Stuart Wolfe

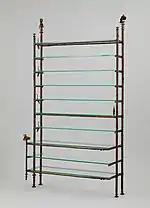
Bronze shelf named "Arabesque" with glass floors and figuartive accessoires

Several of the projects mentioned above were founded or implemented as part of a social engagement.